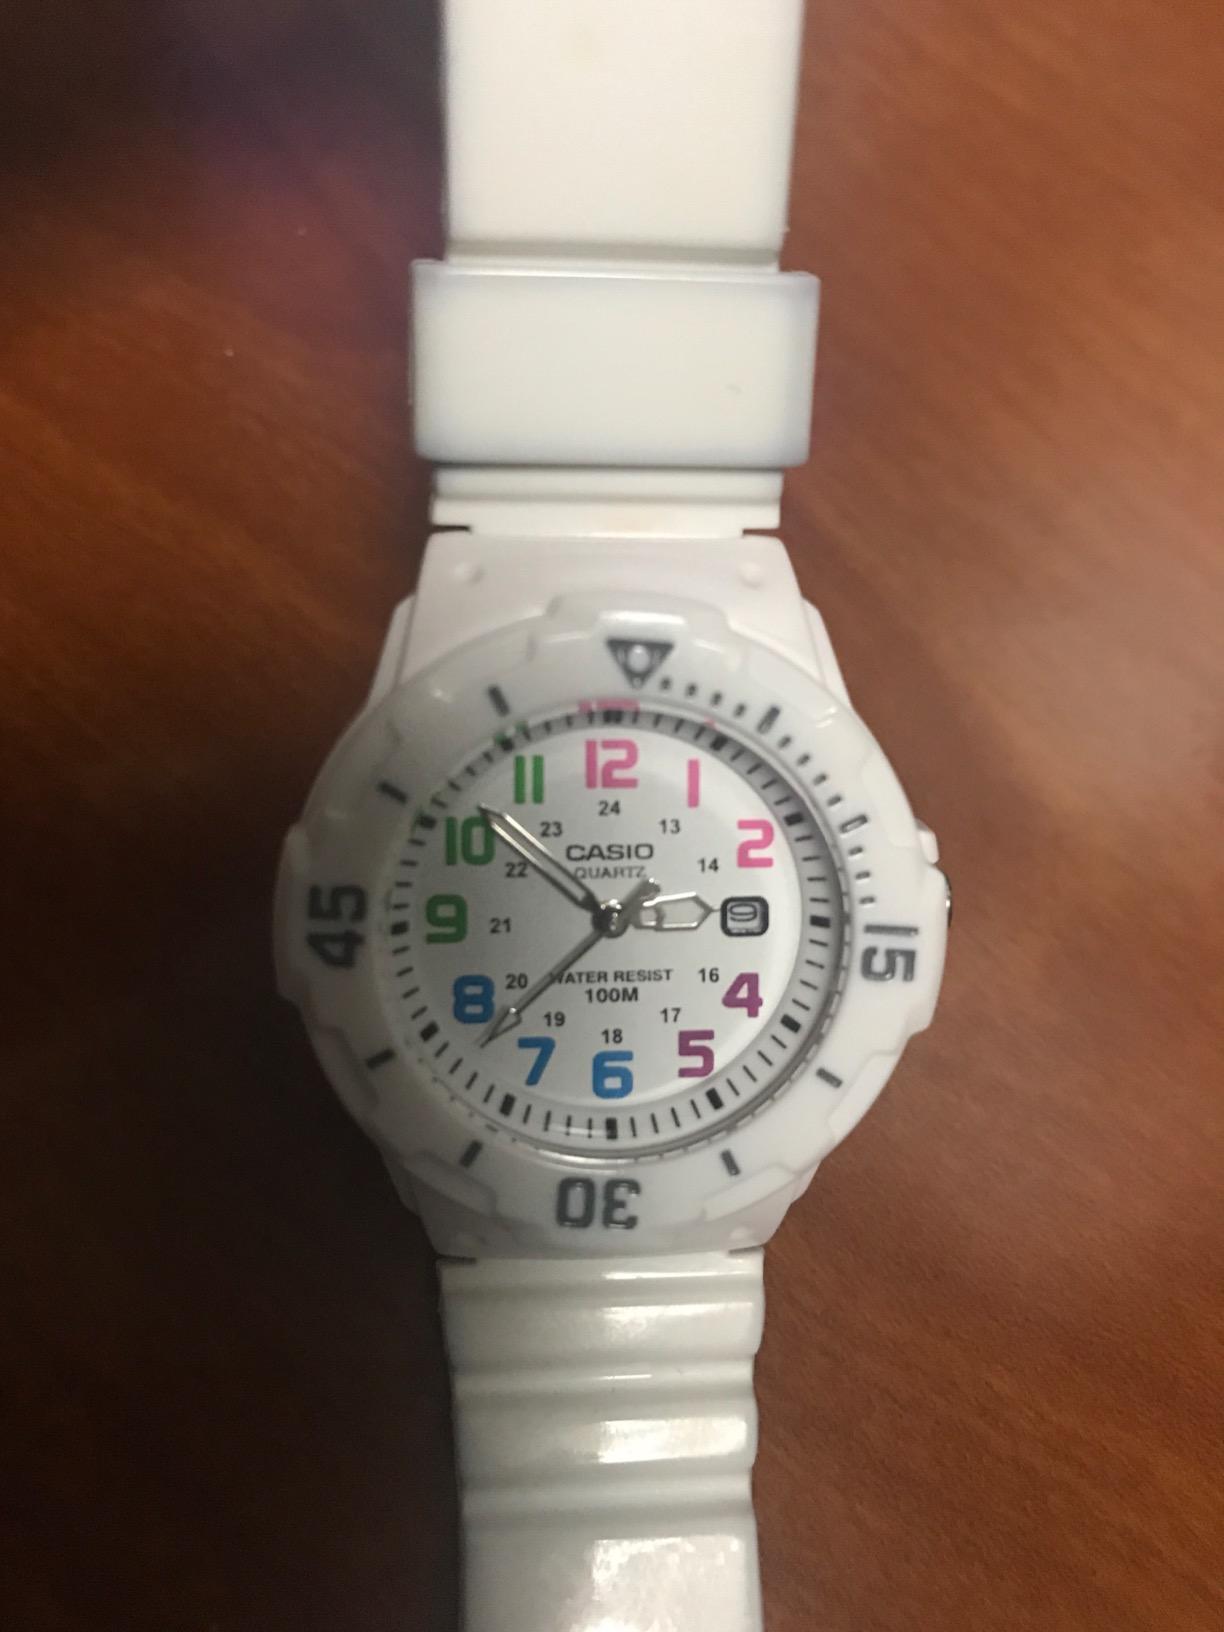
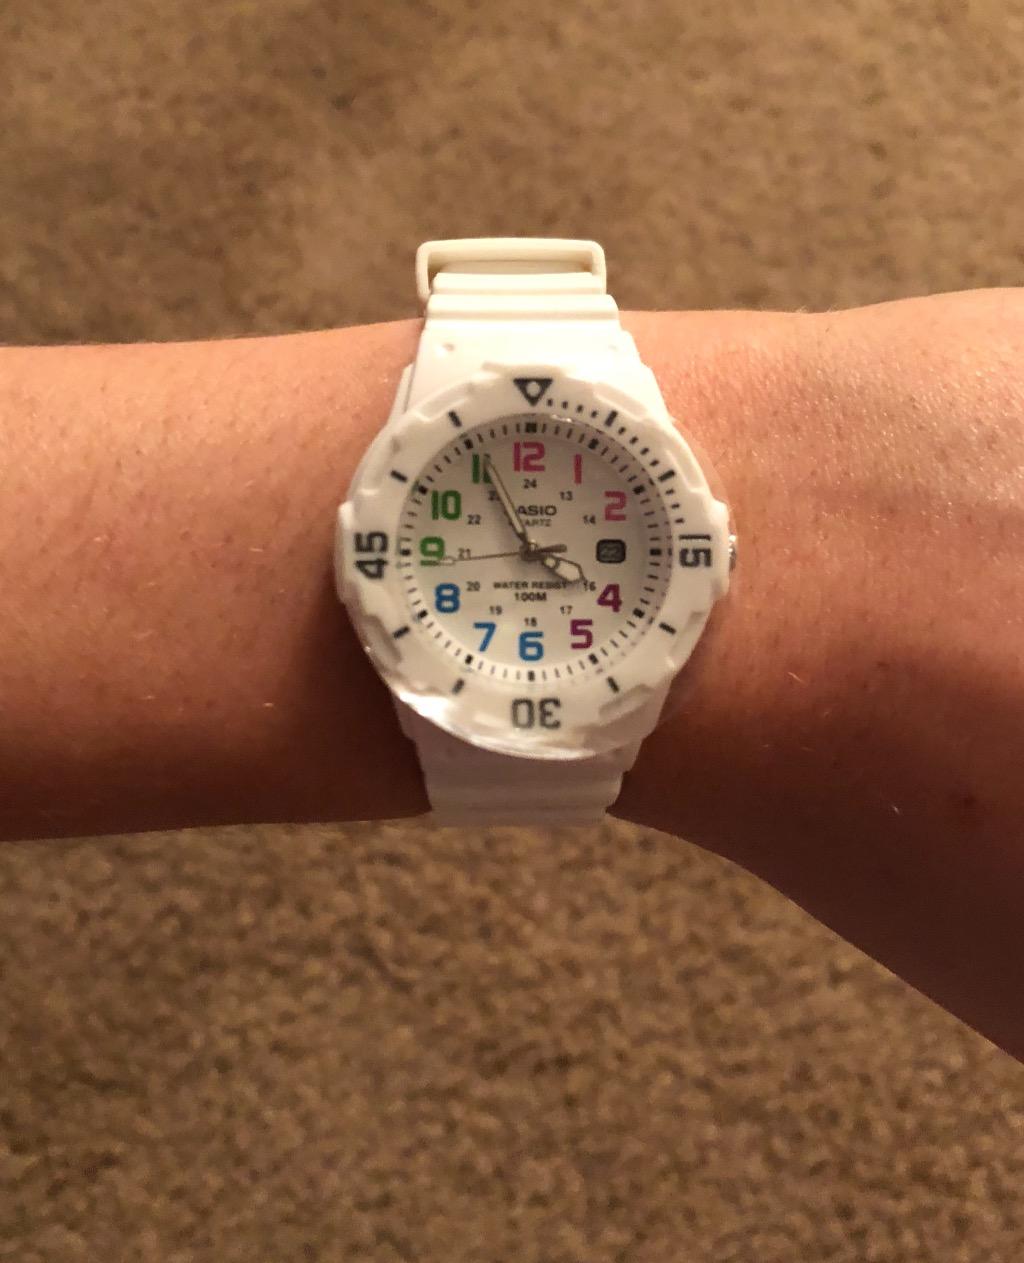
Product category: accessories_watch
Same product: yes